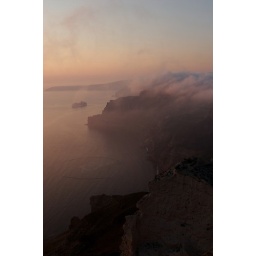
sunset, santo winery during the wedding rehearsal.... the floats in the water mark the area where the cruise ship sank earlier this year....